Alexander Nilsson (footballer, born 1992)

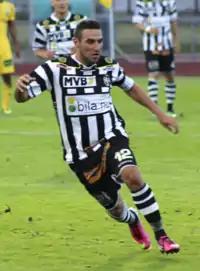
Nilsson, playing for Landskrona BoIS in 2013.

On 14 May 2012 he scored a late equaliser against IFK Göteborg to draw the game at 2-2. On 24 May he scored his 4th goal in Allsvenskan against GIF Sundsvall, a game in which he both came on as a substitute early and was later substituted himself.